Libidors

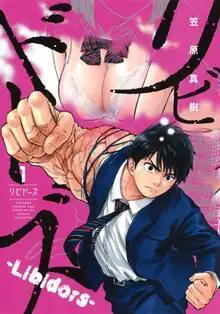
First volume cover

is a Japanese manga series written and illustrated by Masaki Kasahara. It was serialized in Shueisha's manga magazine "Weekly Young Jump" from November 2018 to July 2020, with its chapters collected in seven volumes.